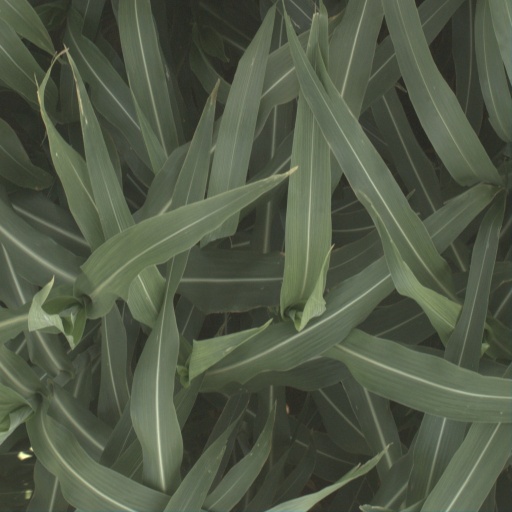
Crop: sorghum